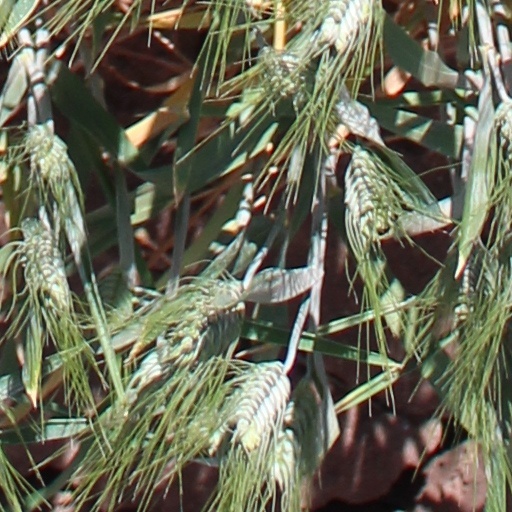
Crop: wheat